Lagonda V12

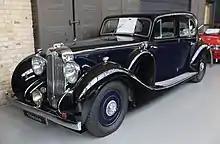
One of ten cars built on the longest wheelbase, a 1939 de Ville

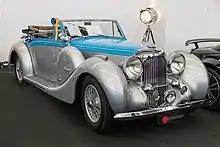
Lagonda V12 Drophead Coupé

Coachwork could be by Lagonda or a number of independent coachbuilders and to suit various body designs a wheelbase of , or could be specified. Only ten cars were built with the longest bodywork.